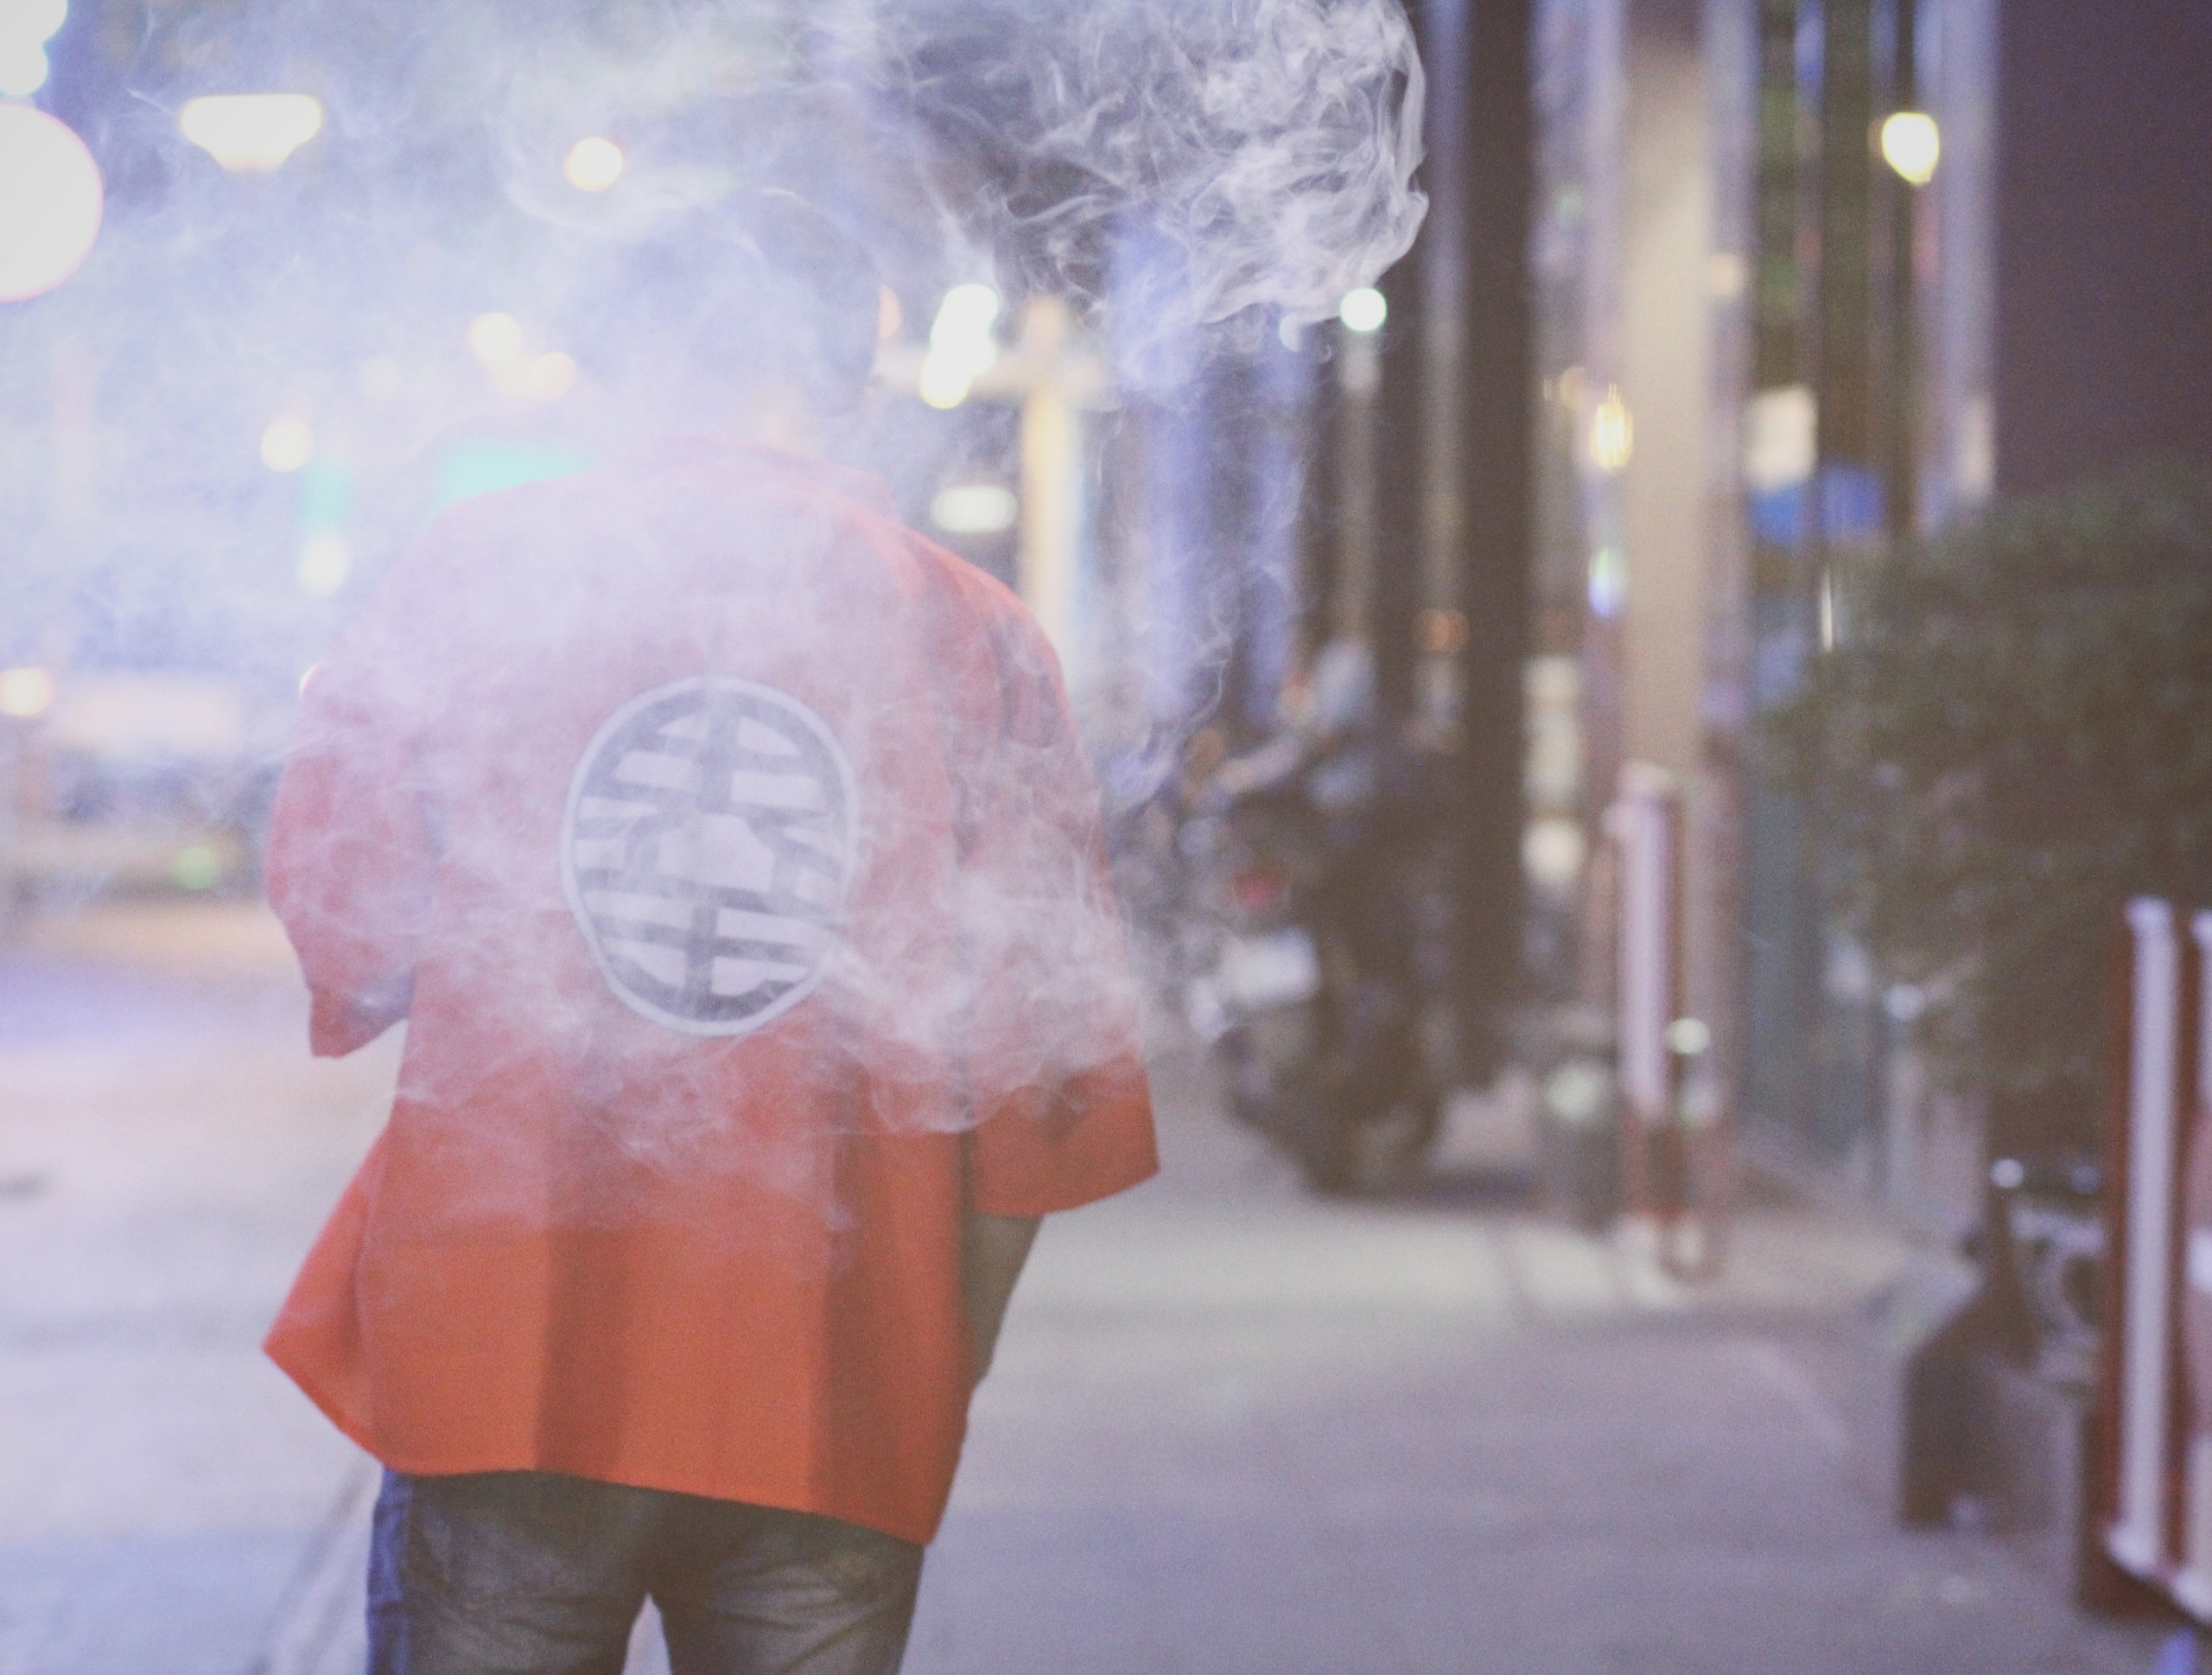
smoke, winter, freezing, snow, snapshot, girl, ice, fun